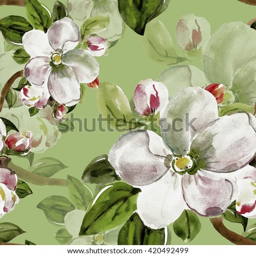
flowers of apple seamless pattern on a colored background